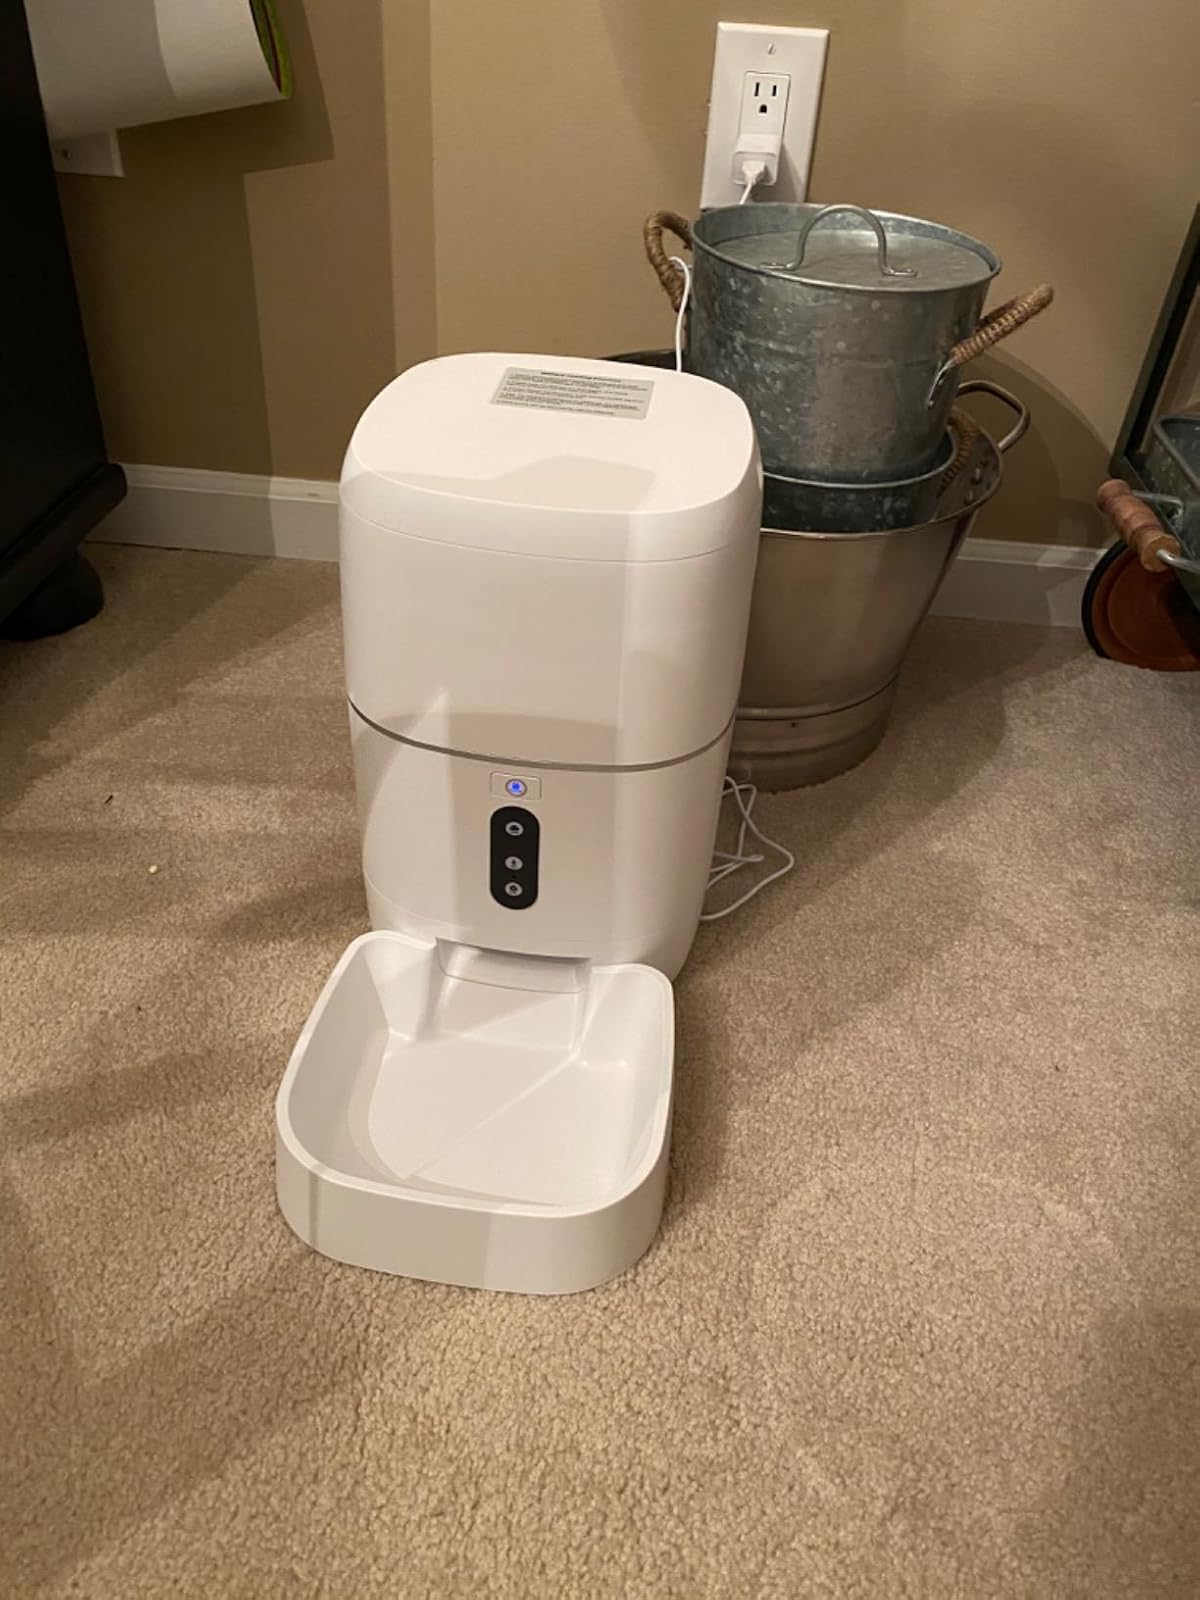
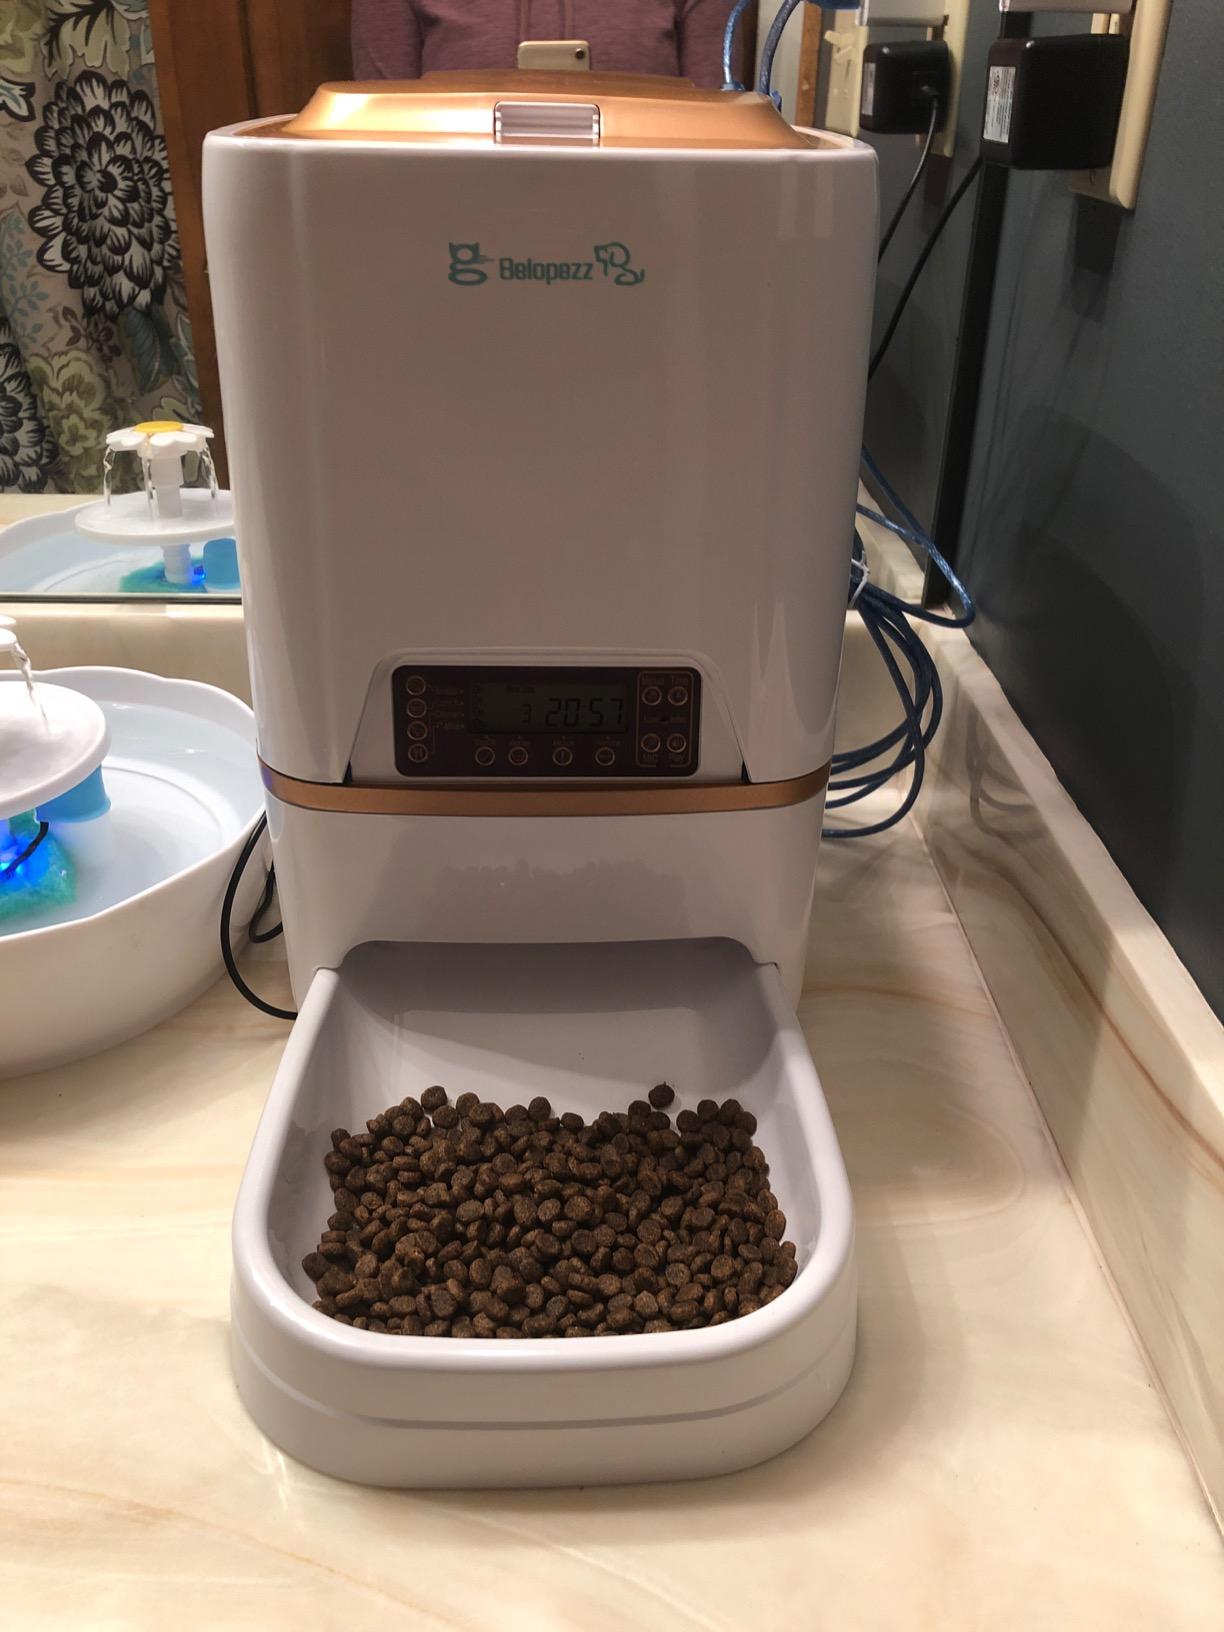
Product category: items_feeder
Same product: no